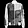
Label: Coat